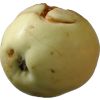
Label: Apple hit 1